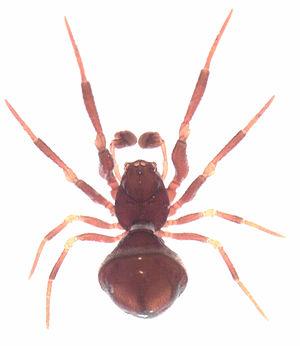
Novanapis spinipes, unique représentant du genre Novanapis, est une espèce d'araignées aranéomorphes de la famille des Anapidae.